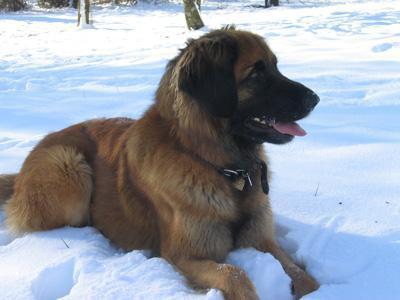
Leonberg